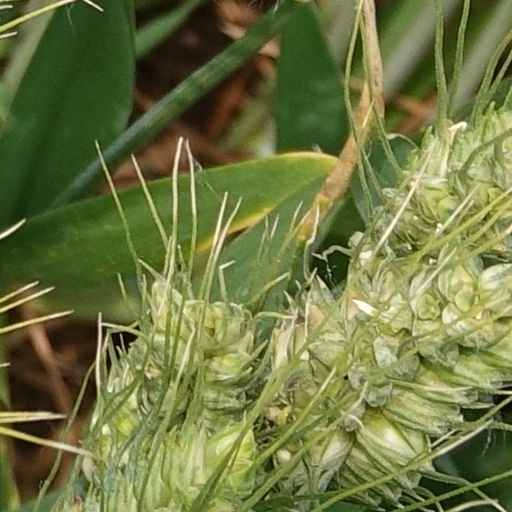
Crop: wheat